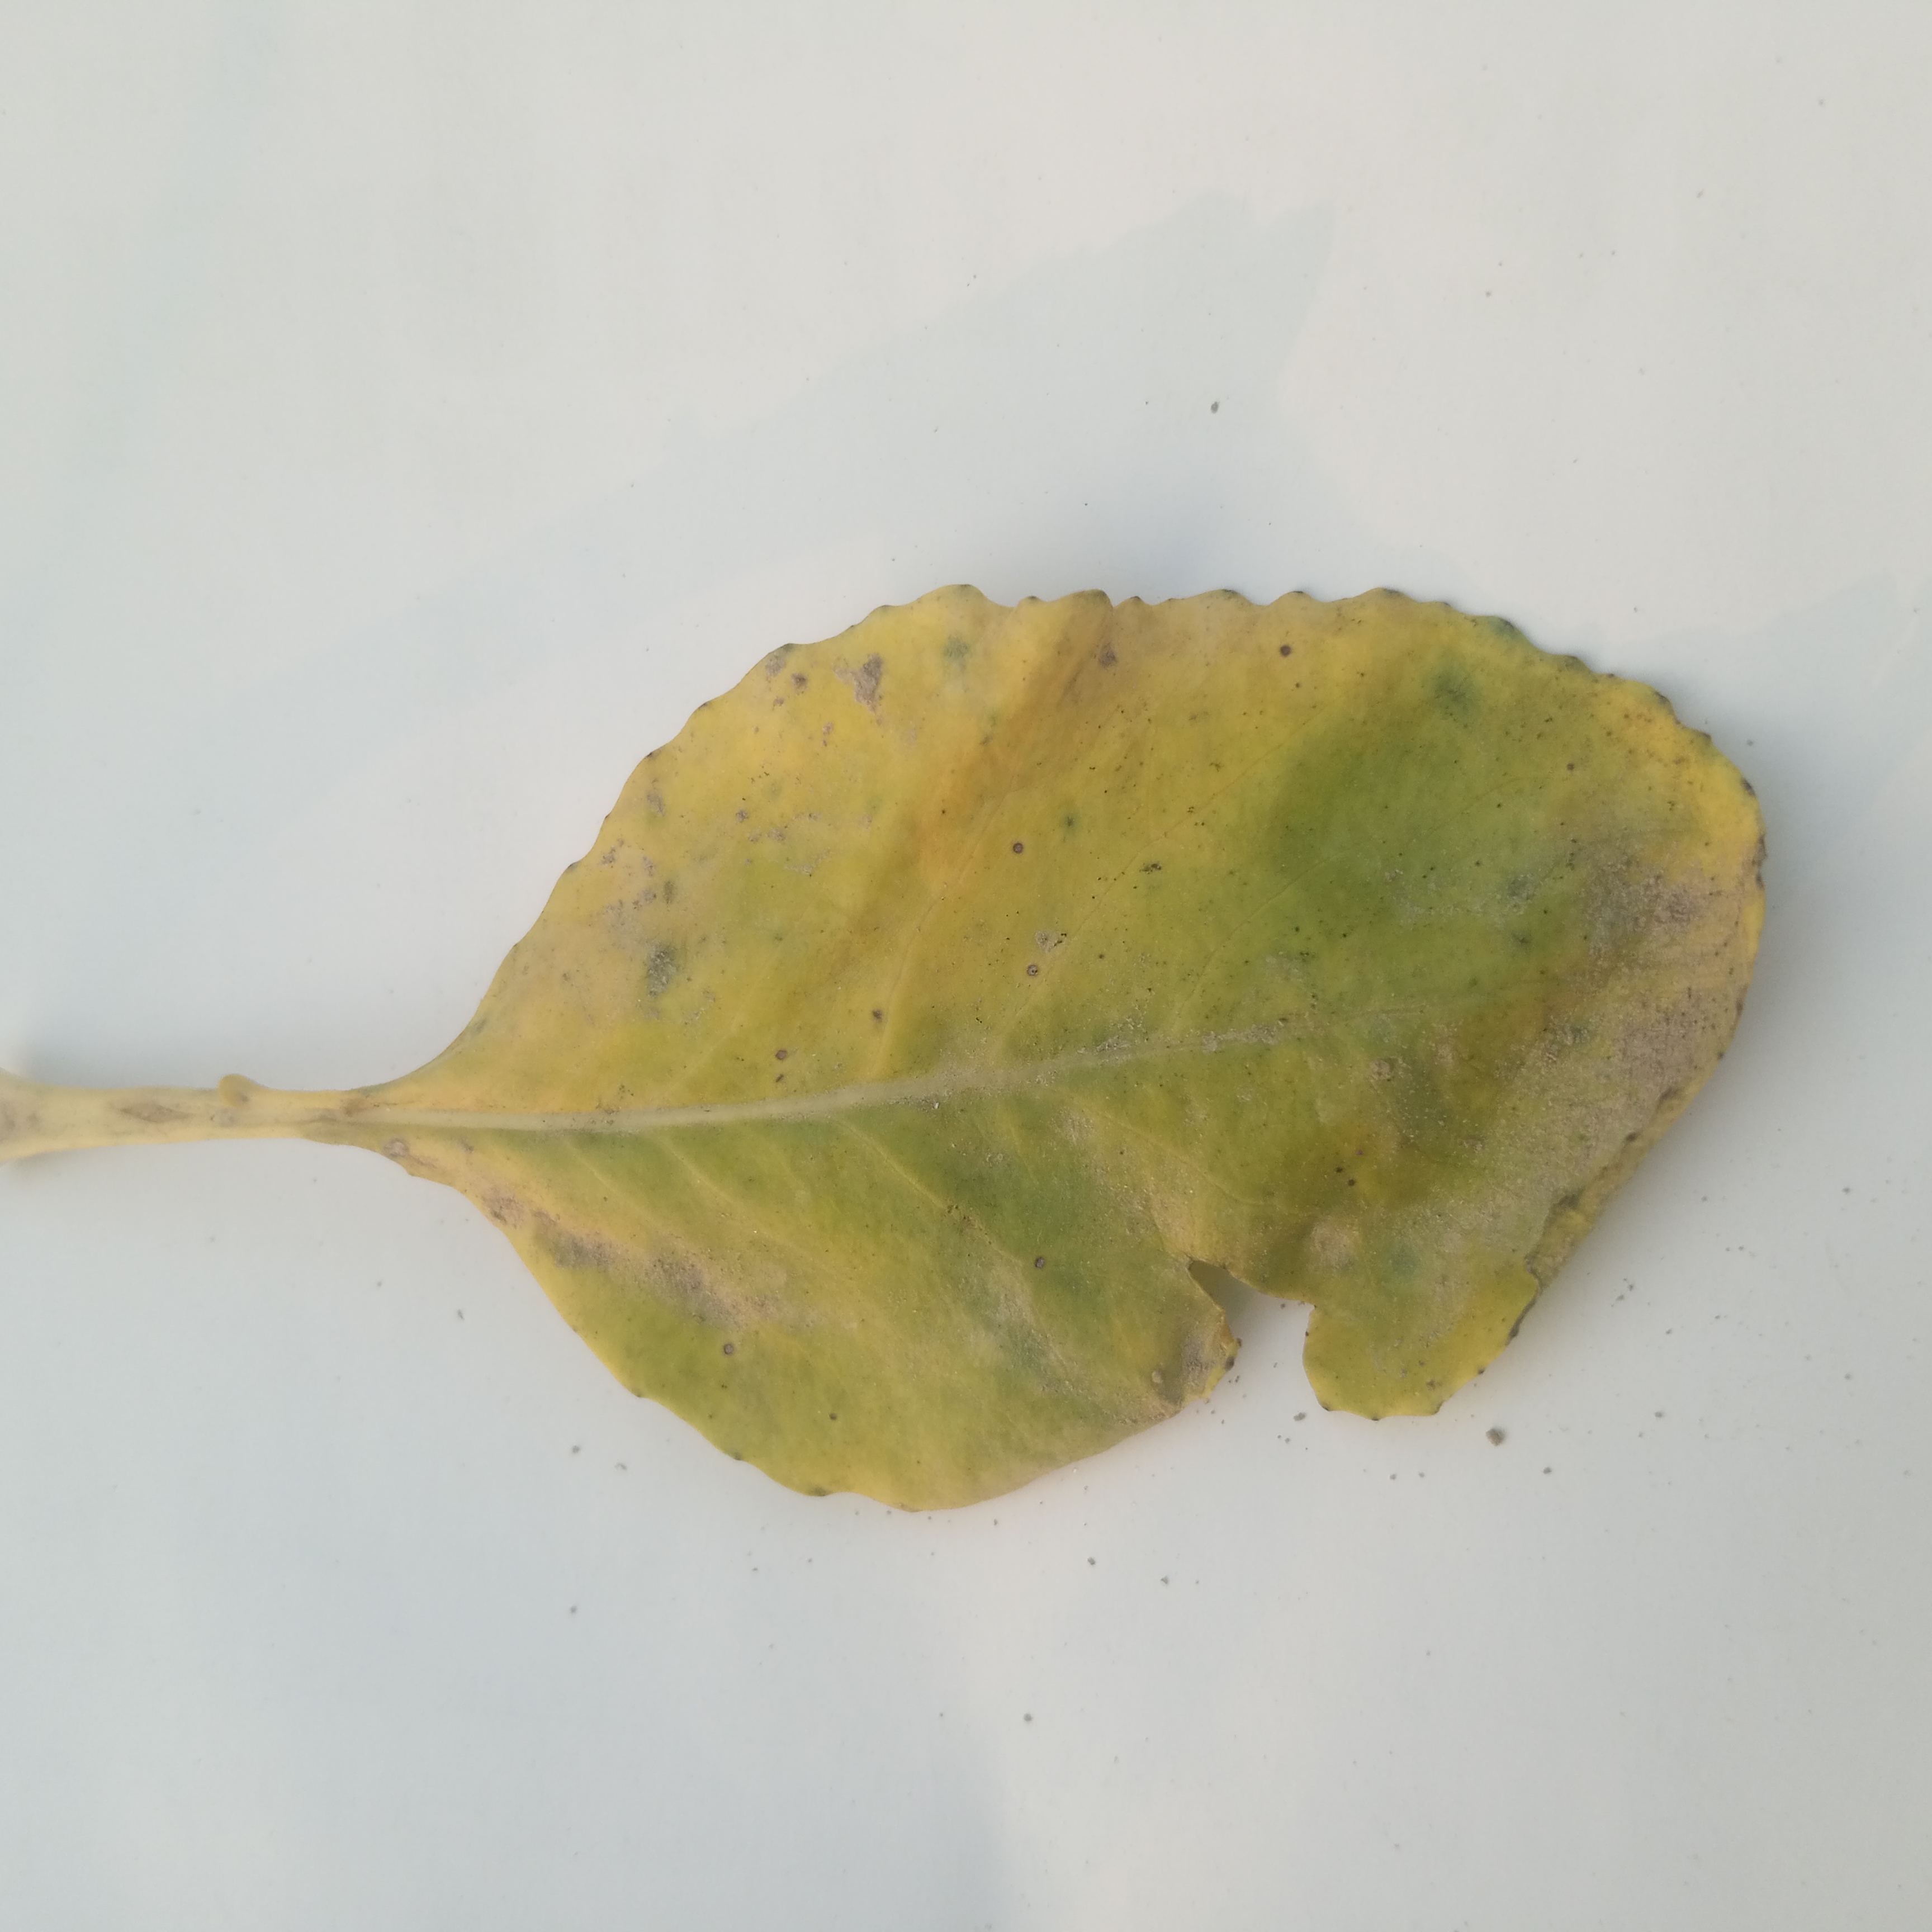
Label: Black Rot